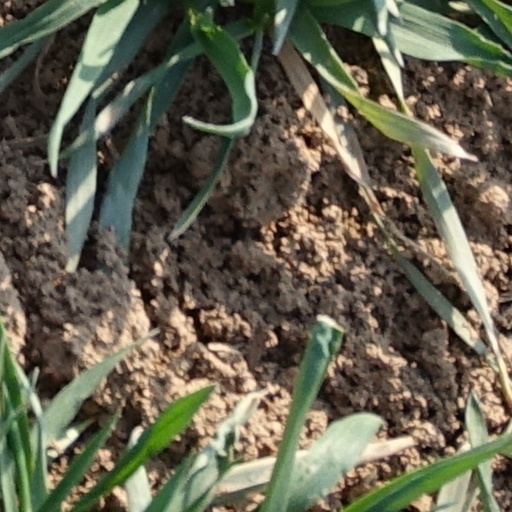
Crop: wheat